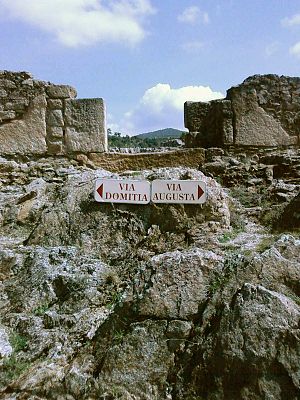
Via Domitia
Via Domitia og Via Augusta mødes ved Pompei Tropaea
Via Domitia var den første romervej, som blev anlagt i Gallien. Den forbandt Italien med Hispania gennem Gallia Narbonensis, i dag det sydlige Frankrig. Det var en gammel vej, som romerne regulerede og gav ny belægning. Så gammel at den blev tilskrevet sagnhelten Herakles. Hannibal fulgte den på sin vej fra Hispania til Italien.